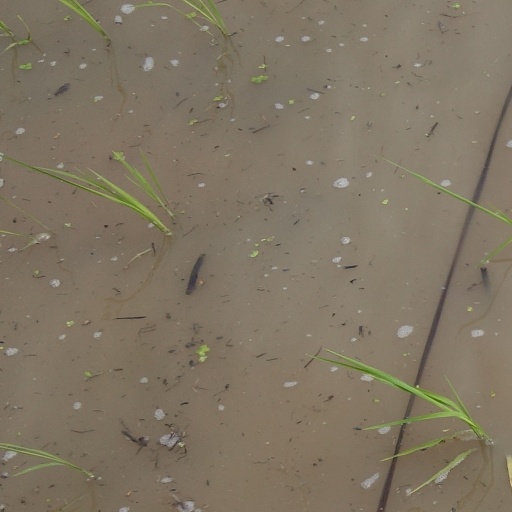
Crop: rice